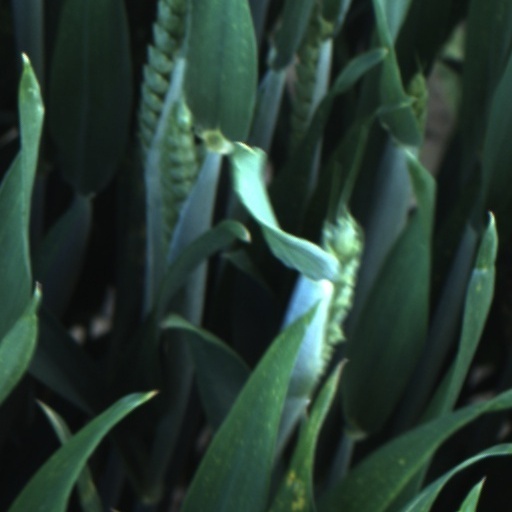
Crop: wheat